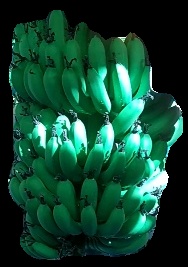
Variety: pachbale
Grade: grade1